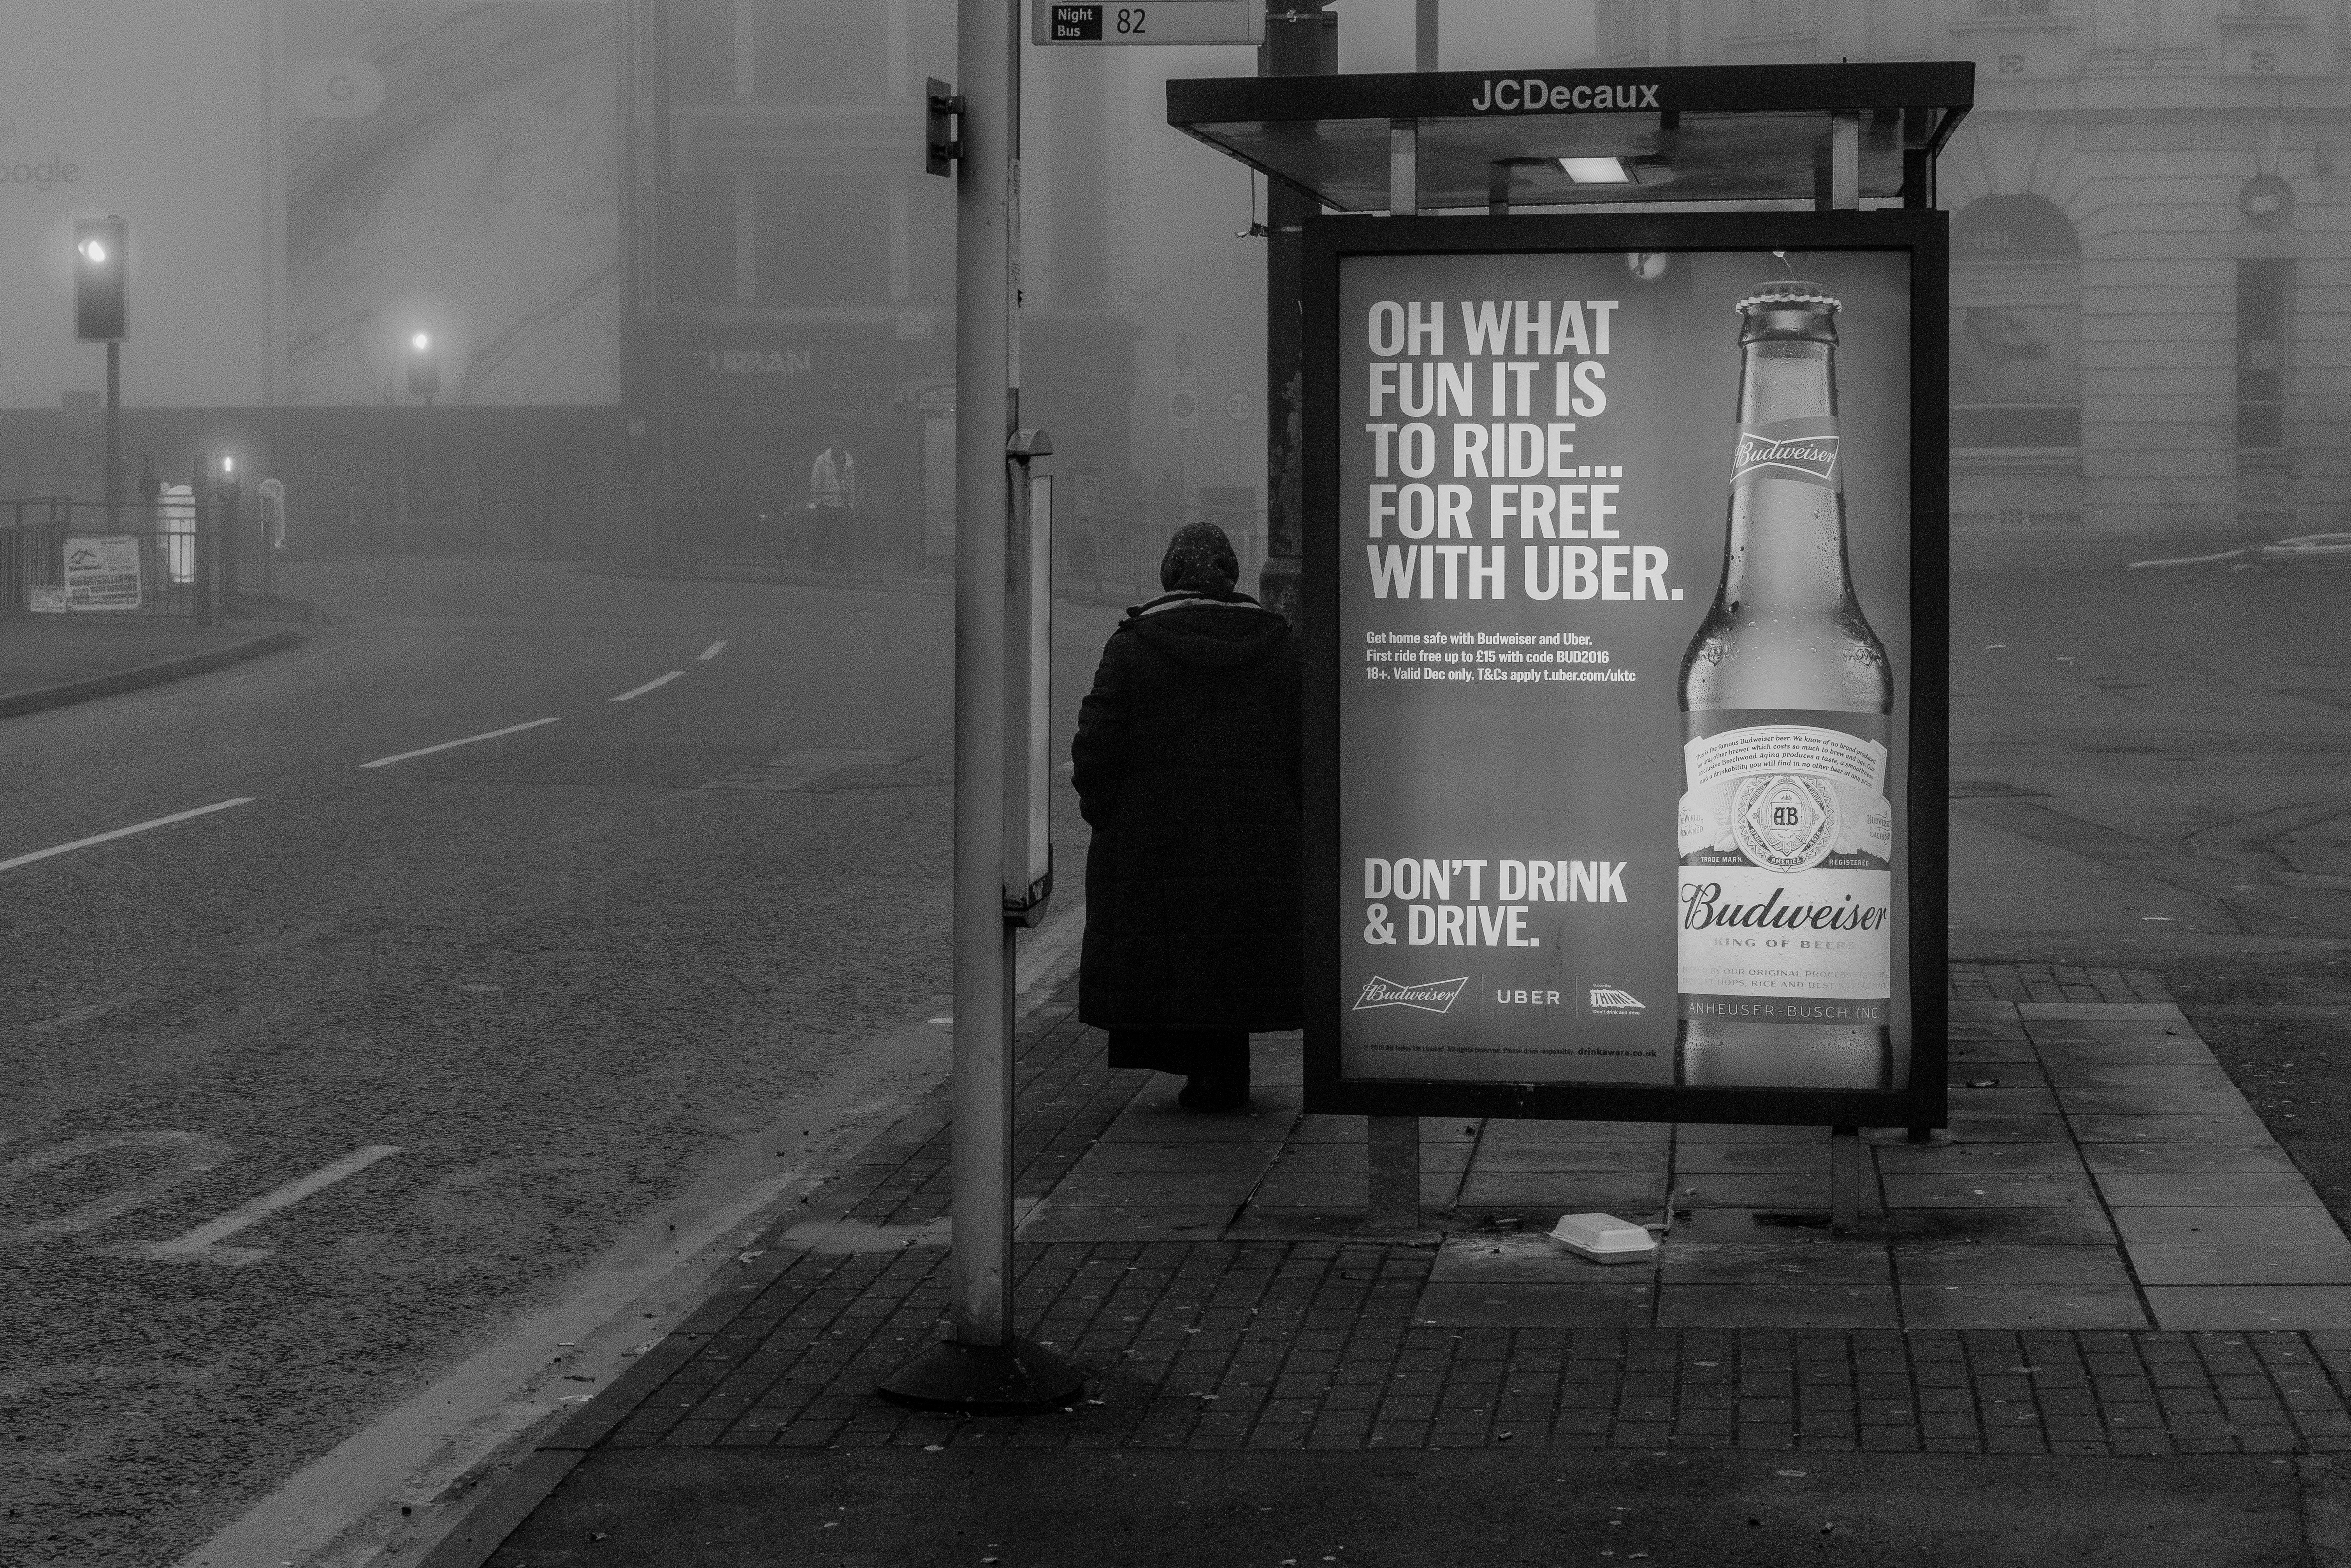
light, black and white, woman, road, white, street, photography, transport, sign, weather, darkness, black, monochrome, lane, lighting, photos, streetogs, streetphotography, manchester, free, infrastructure, photograph, snapshot, image, shape, uber, urban area, monochrome photography, film noir